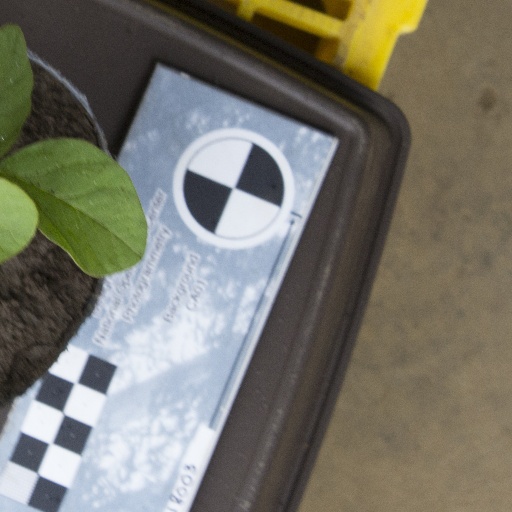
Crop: soybean